The Towrope

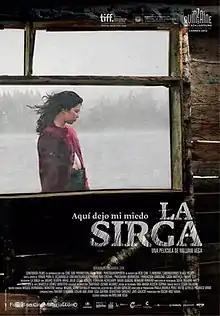
Film poster

The Towrope is a 2012 drama film directed by William Vega. The film was screened at the Directors' Fortnight event of the 2012 Cannes Film Festival. It is a co-production between Colombia, France and Mexico.